Gare du Palais

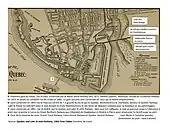

After Quebec Bridge construction in 1917, Palais Station was called a Union Station because the Canadian Pacific shared the facilities with the National Transcontinental Railway and the Quebec Central Railway; the Canadian National until 1929 used the former QLSJR station built in 1891 on Parent Square nearby. The also had its station nearby (former Quebec, Montmorency & Charlevoix). In fact, both Palais Stations received passengers from seven different railways: the Quebec, Montreal, Ottawa & Occidental Railway (became Canadian Pacific), the Quebec and Lake St-John Railway from 1880, the Great Northern Railway of Canada in 1900 (through QLSJR at Rivière-à-Pierre), the Quebec, Montmorency & Charlevoix (becomes Quebec Railway Light & Power Co.) after construction of the swing bridge on St-Charles River in 1891, the Canadian Northern Railway bought the Great Northern in 1907 and, in 1909, built a line from Garneau Junction north of Shawinigan to Hedley Junction of QLSJR, the National Transcontinental Railway in 1917 (third transcontinental after CPR and CNoR) and the Quebec Central Railway which used a ferry from Lévis to reach Quebec before the Quebec Bridge.